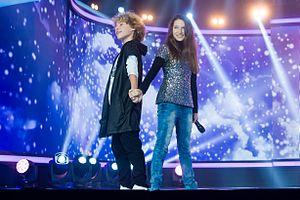
Israël participe au Concours Eurovision de la chanson junior depuis 2012.